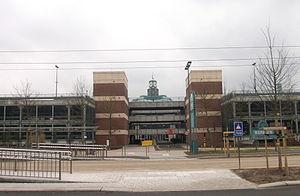
La route nationale 12 est une route nationale belge en région flamande dans la province d'Anvers. Elle commence à Anvers route nationale 1 et se termine à Poppel, section de la commune néerlandophone de Ravels. Elle rejoint la frontière des Pays-Bas et se transforme en route nationale 630 pour rejoindre la commune de Tilbourg via l' dans la province du Brabant-Septentrional.